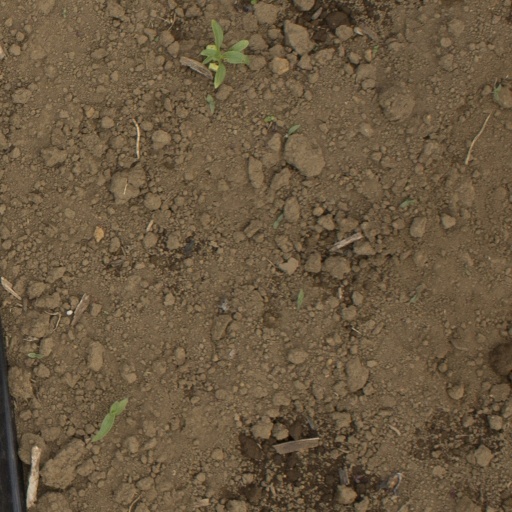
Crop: Jerusalem artichoke